Caligula

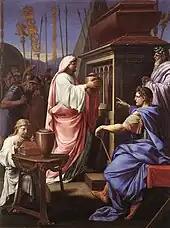
"Caligula Depositing the Ashes of his Mother and Brother in the Tomb of his Ancestors", by Eustache Le Sueur, 1647.

He was befriended by Tiberius' Praetorian prefect, Naevius Sutorius Macro. Macro had been active in the downfall of Sejanus, his ambitious and manipulative predecessor in office, and was a trusted communicant between the emperor, and his senate in Rome. Philo, Jewish diplomat and later witness to several events in Caligula's court, writes that Macro protected and supported Caligula, allaying any suspicions Tiberius might harbour concerning his young ward's ambitions. Macro represented Caligula to Tiberius as "friendly, obedient" and devoted to Tiberius' grandson, Tiberius Gemellus, who was seven years younger than himself. Caligula is described during this time as a first-rate orator, well-informed, cultured and intelligent, a natural actor who recognized the danger he was in, and hid his resentment of Tiberius' maltreatment of himself and his family behind such an obsequious manner that it was said of him that there had never been "a better slave or a worse master". Caligula's failure to protest the destruction of his family is taken by Tacitus as evidence that his "monstrous character was masked by a hypocritical modesty". Winterling observes that a forthright protest would "certainly have cost him his life".